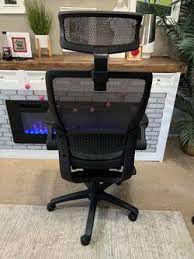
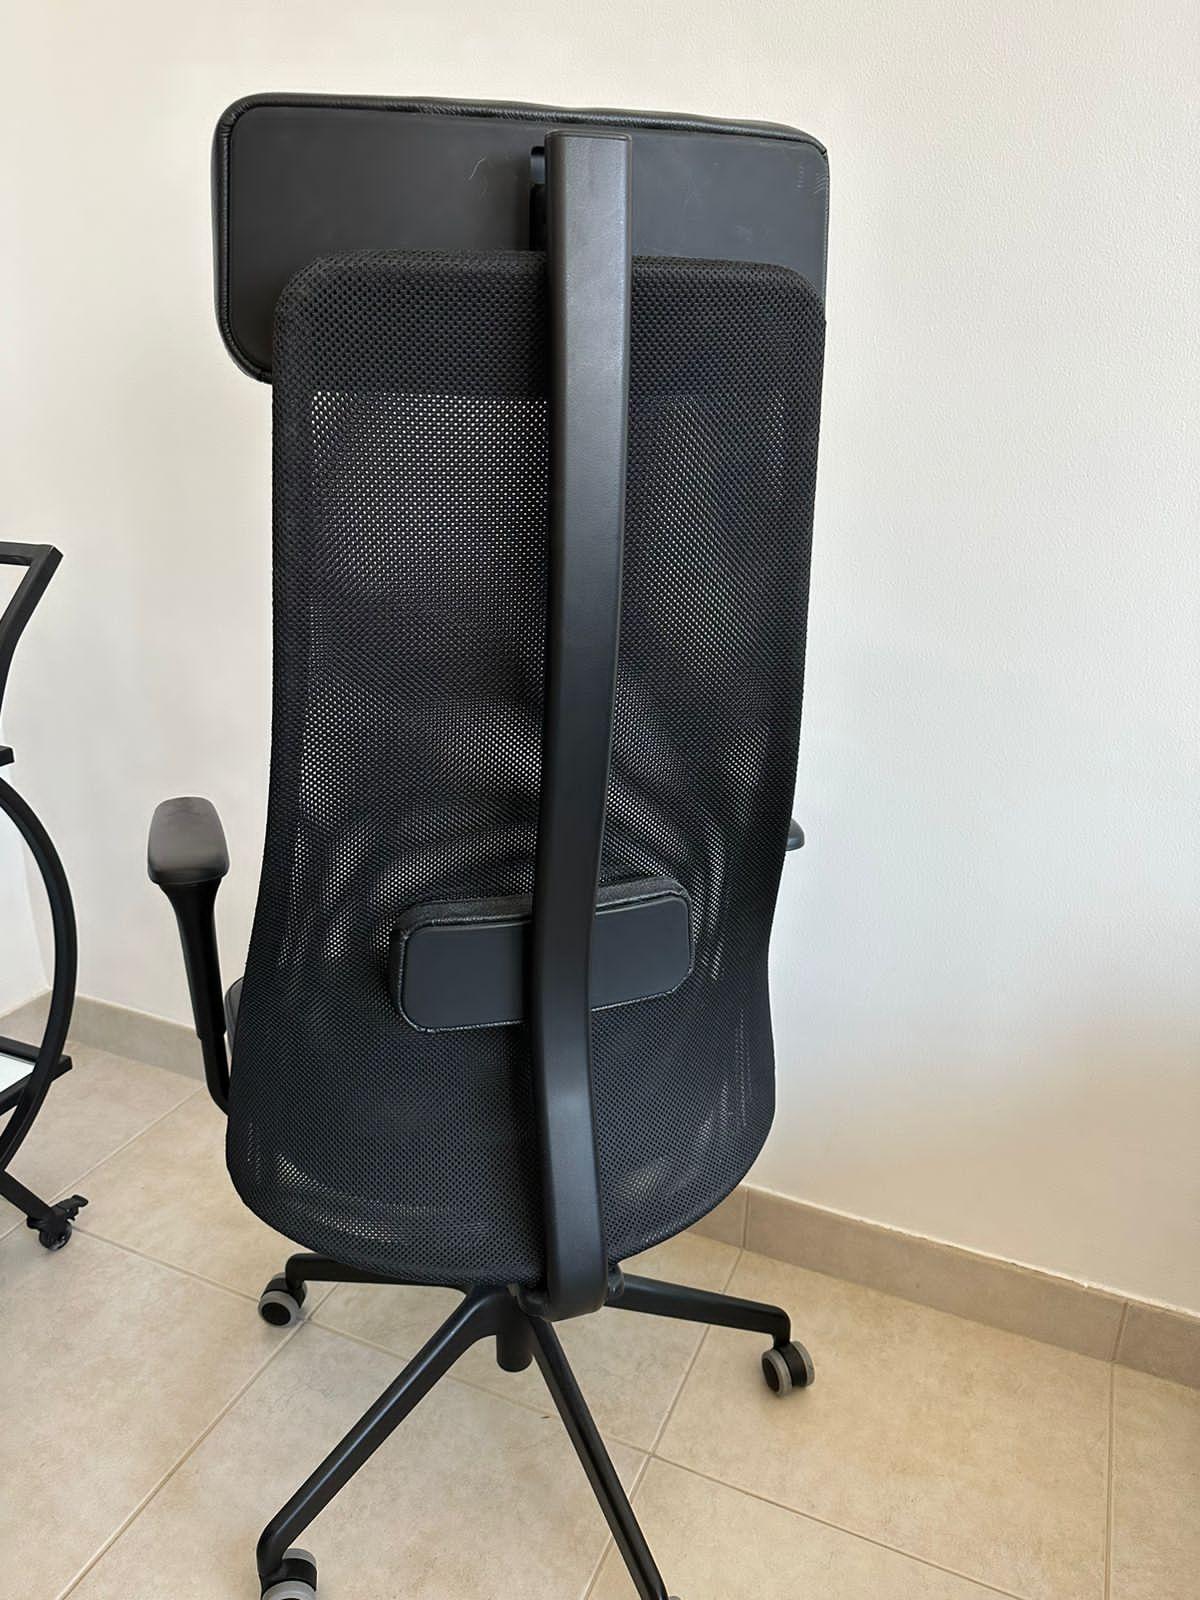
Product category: items_chair
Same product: no